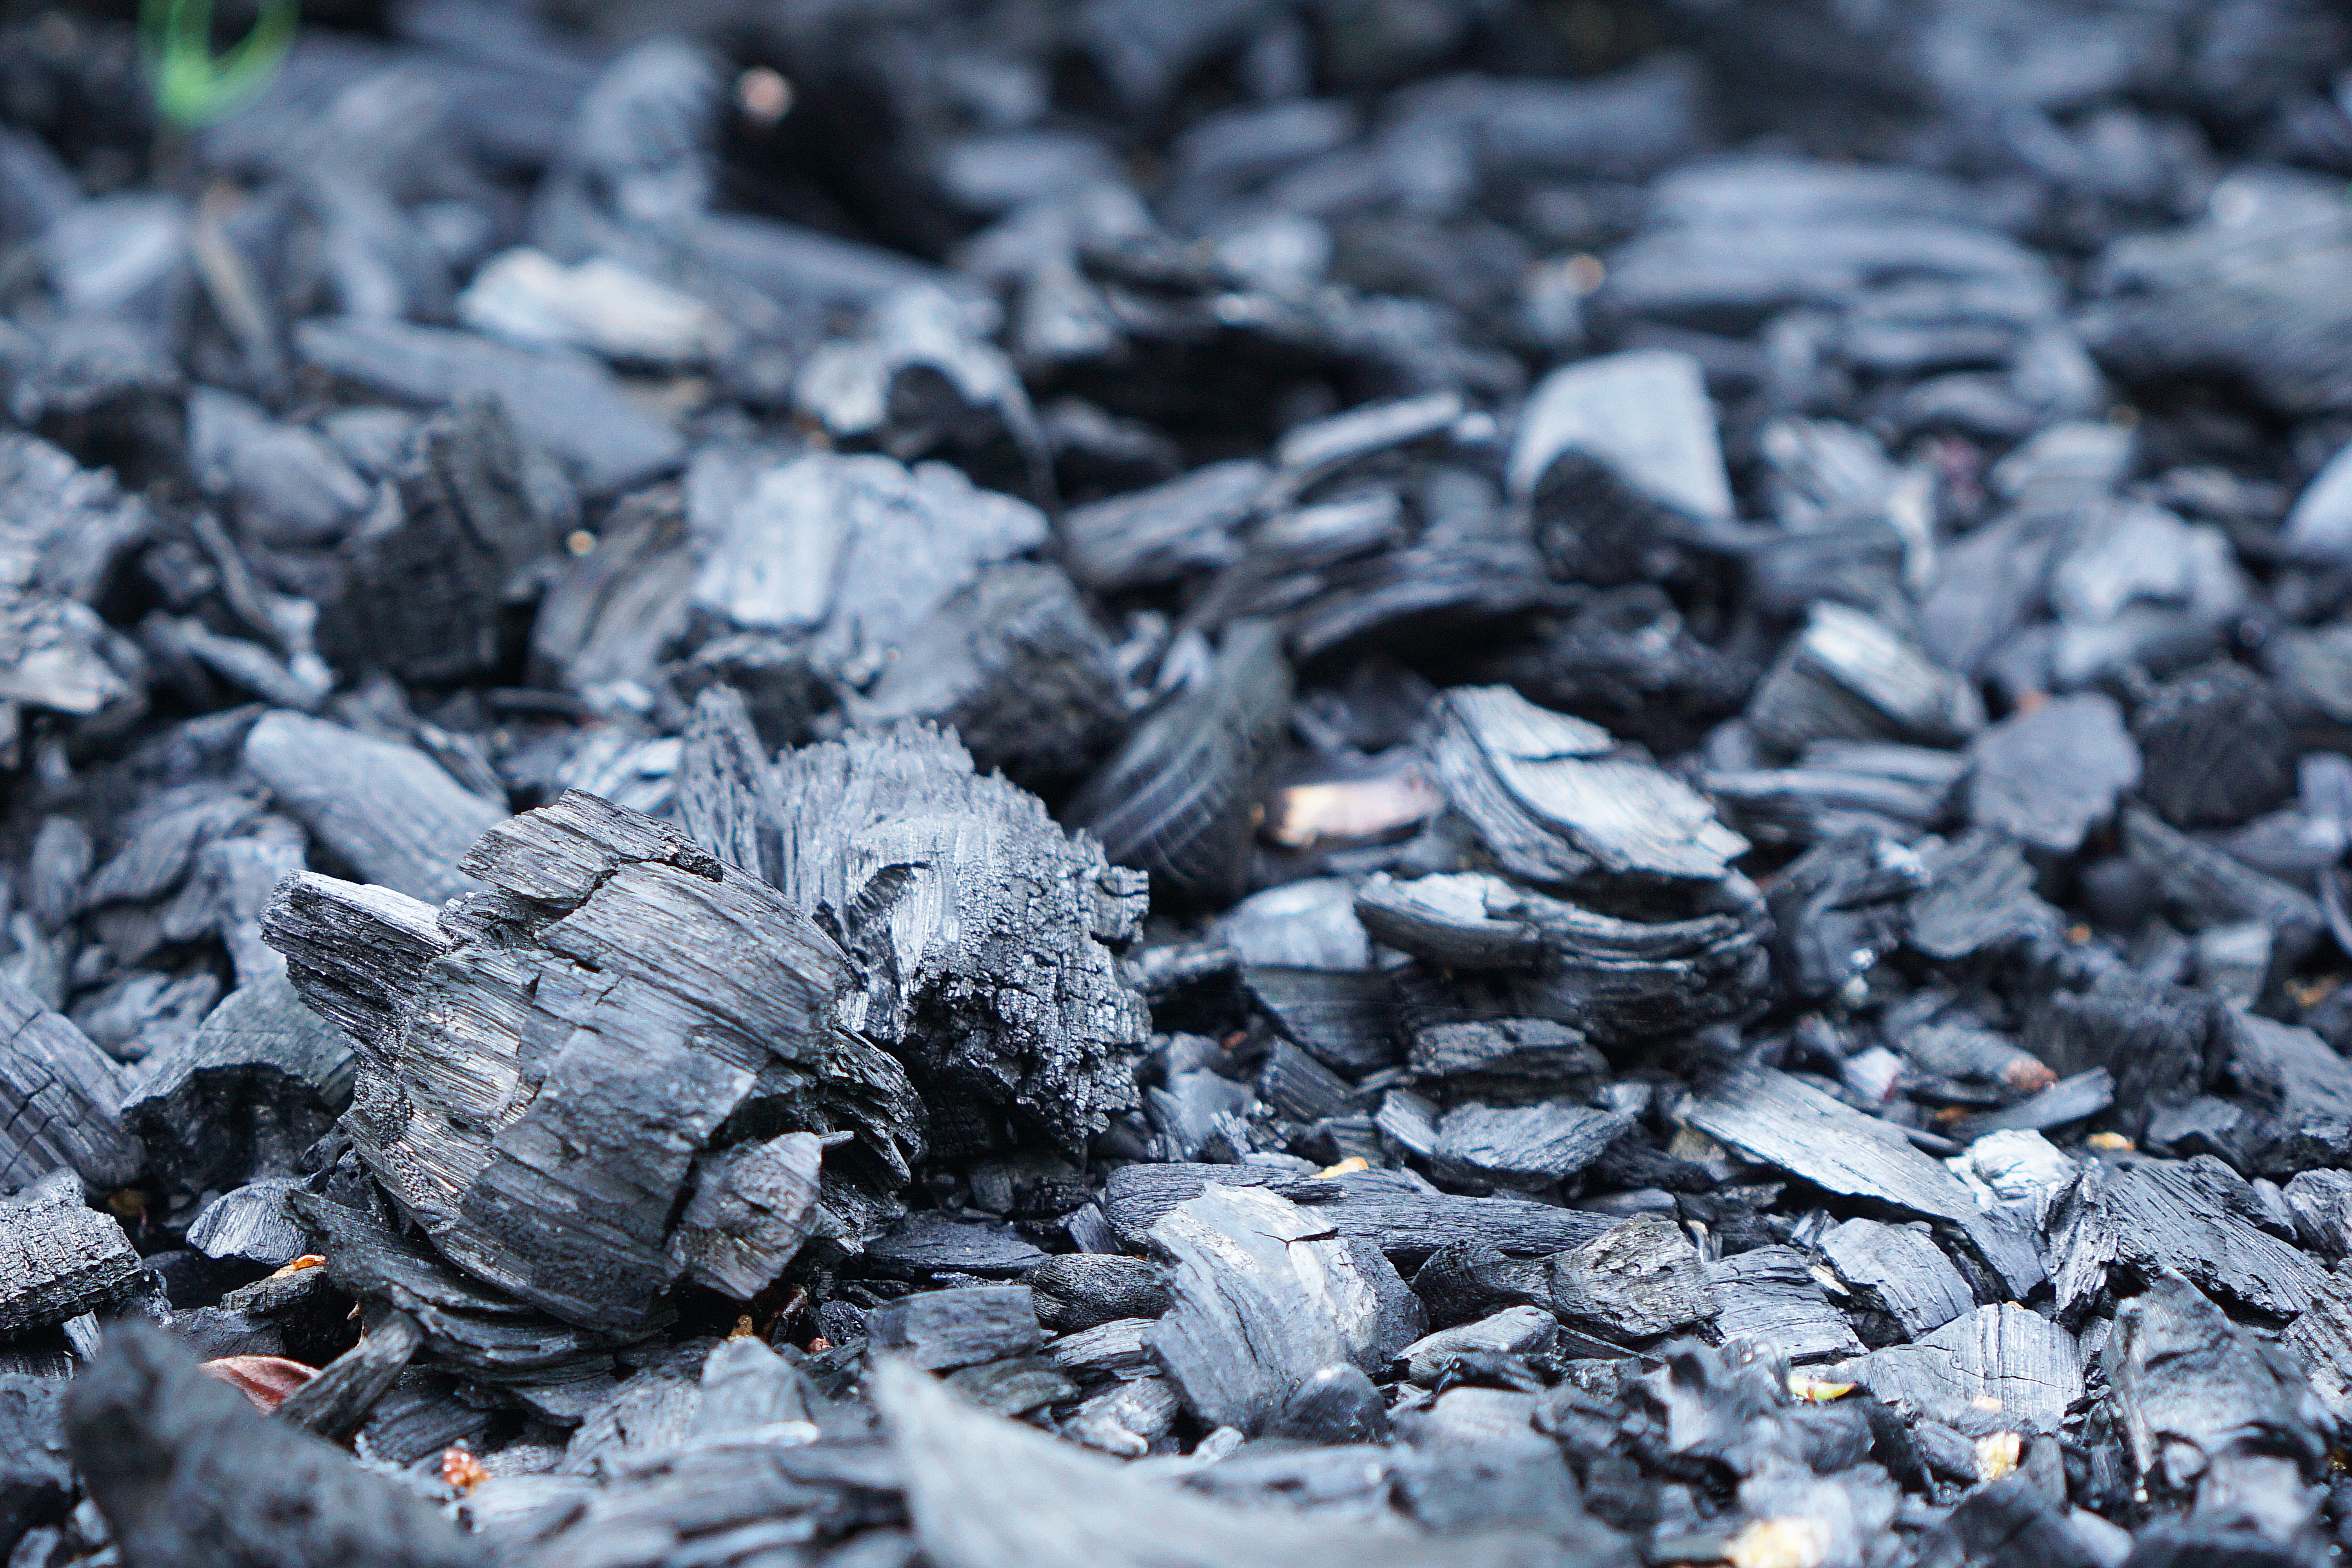
nature, rock, snow, winter, leaf, flower, frost, wildlife, fire, soil, bonfire, material, close up, rubble, charcoal, waste, macro photography, briquettes, old fire